Abraham Higginbotham

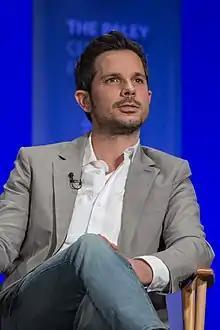
Higginbotham at the 2015 PaleyFest for the show "Modern Family"

Abraham Higginbotham is an American writer, producer, and occasional actor for popular comedy series such as "Arrested Development", "Will & Grace", "Back to You" and "Do Not Disturb".